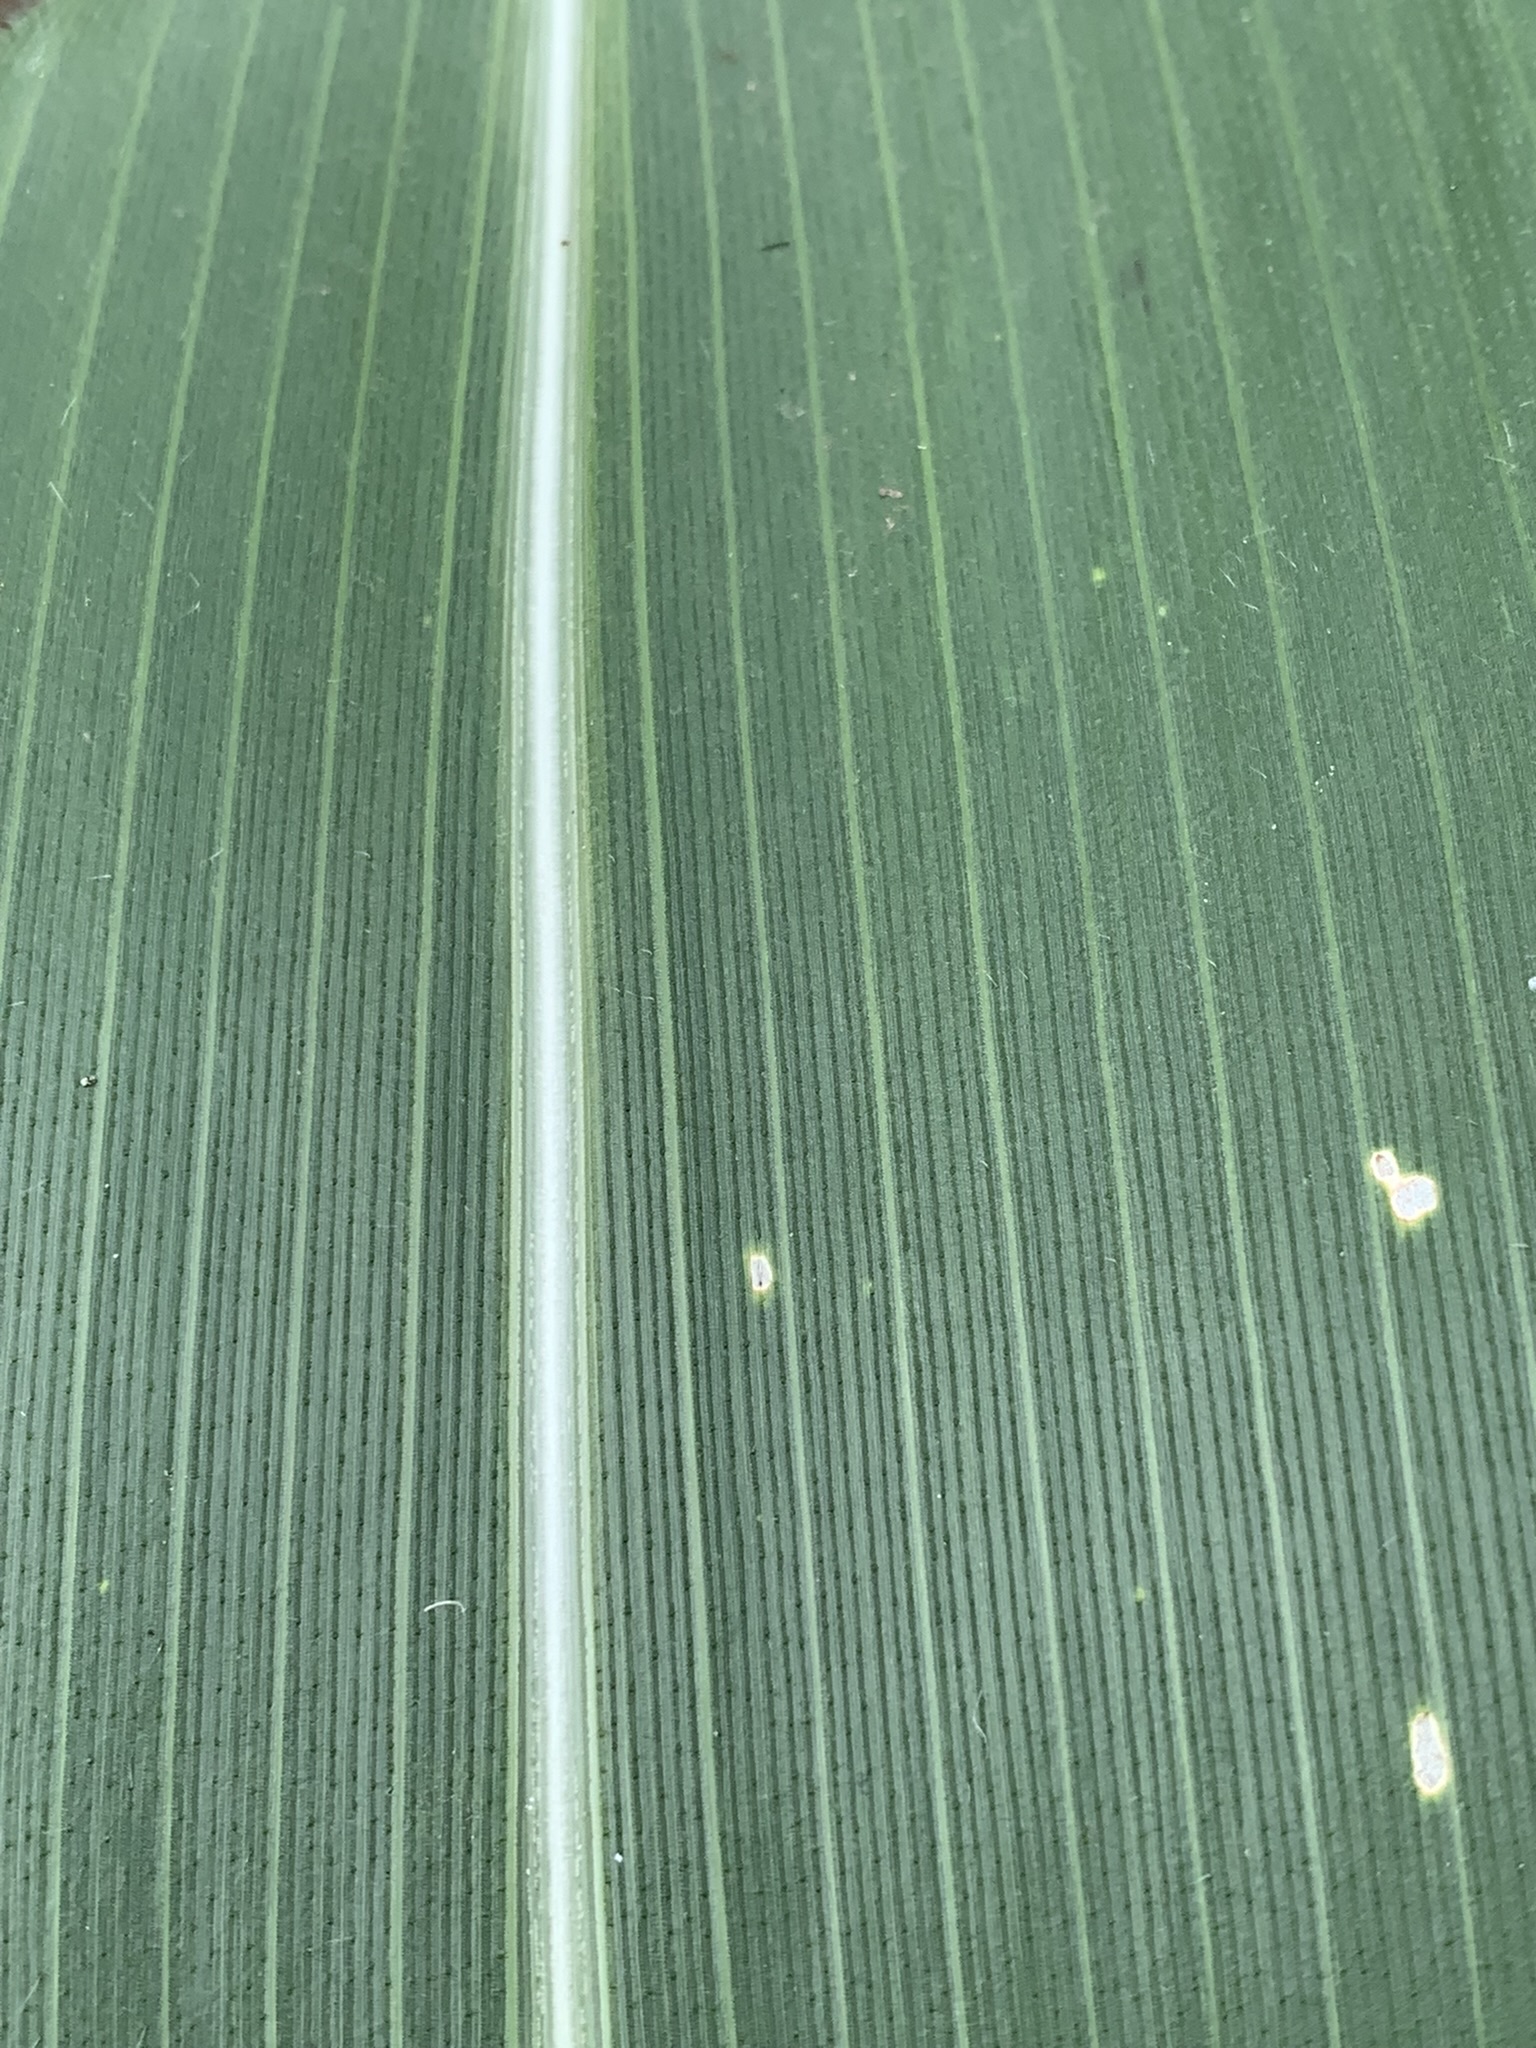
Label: Healthy